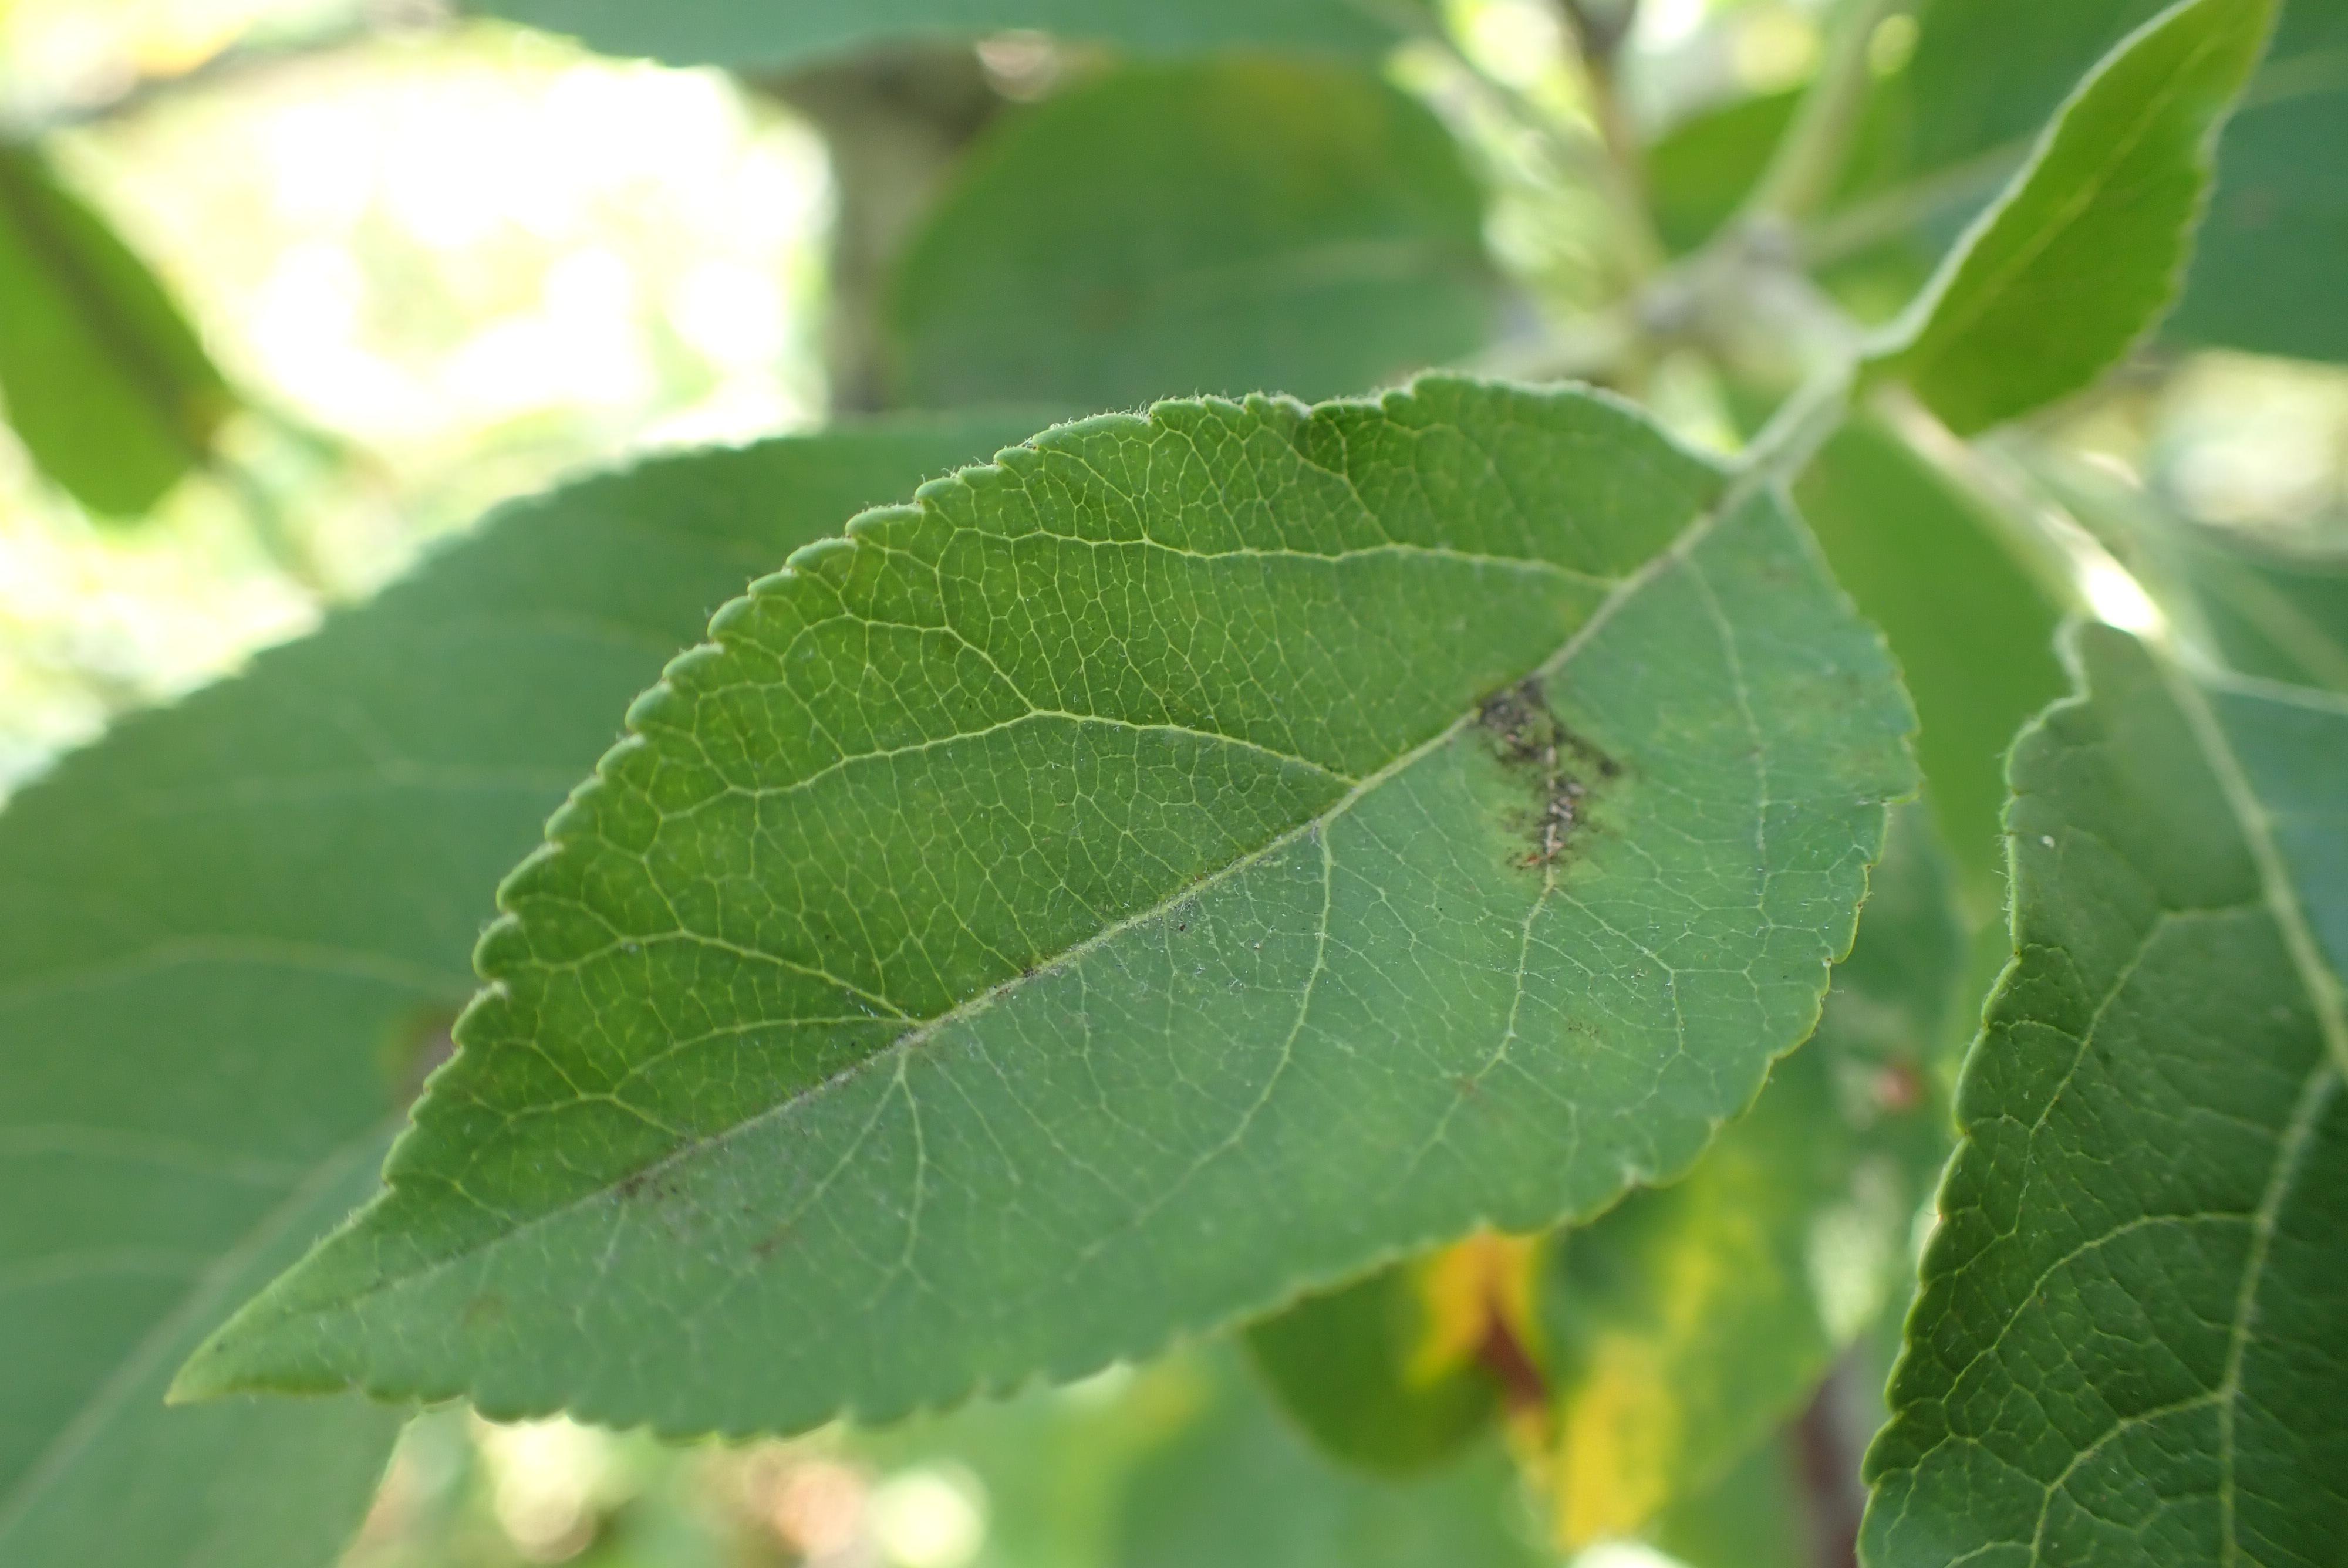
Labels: scab